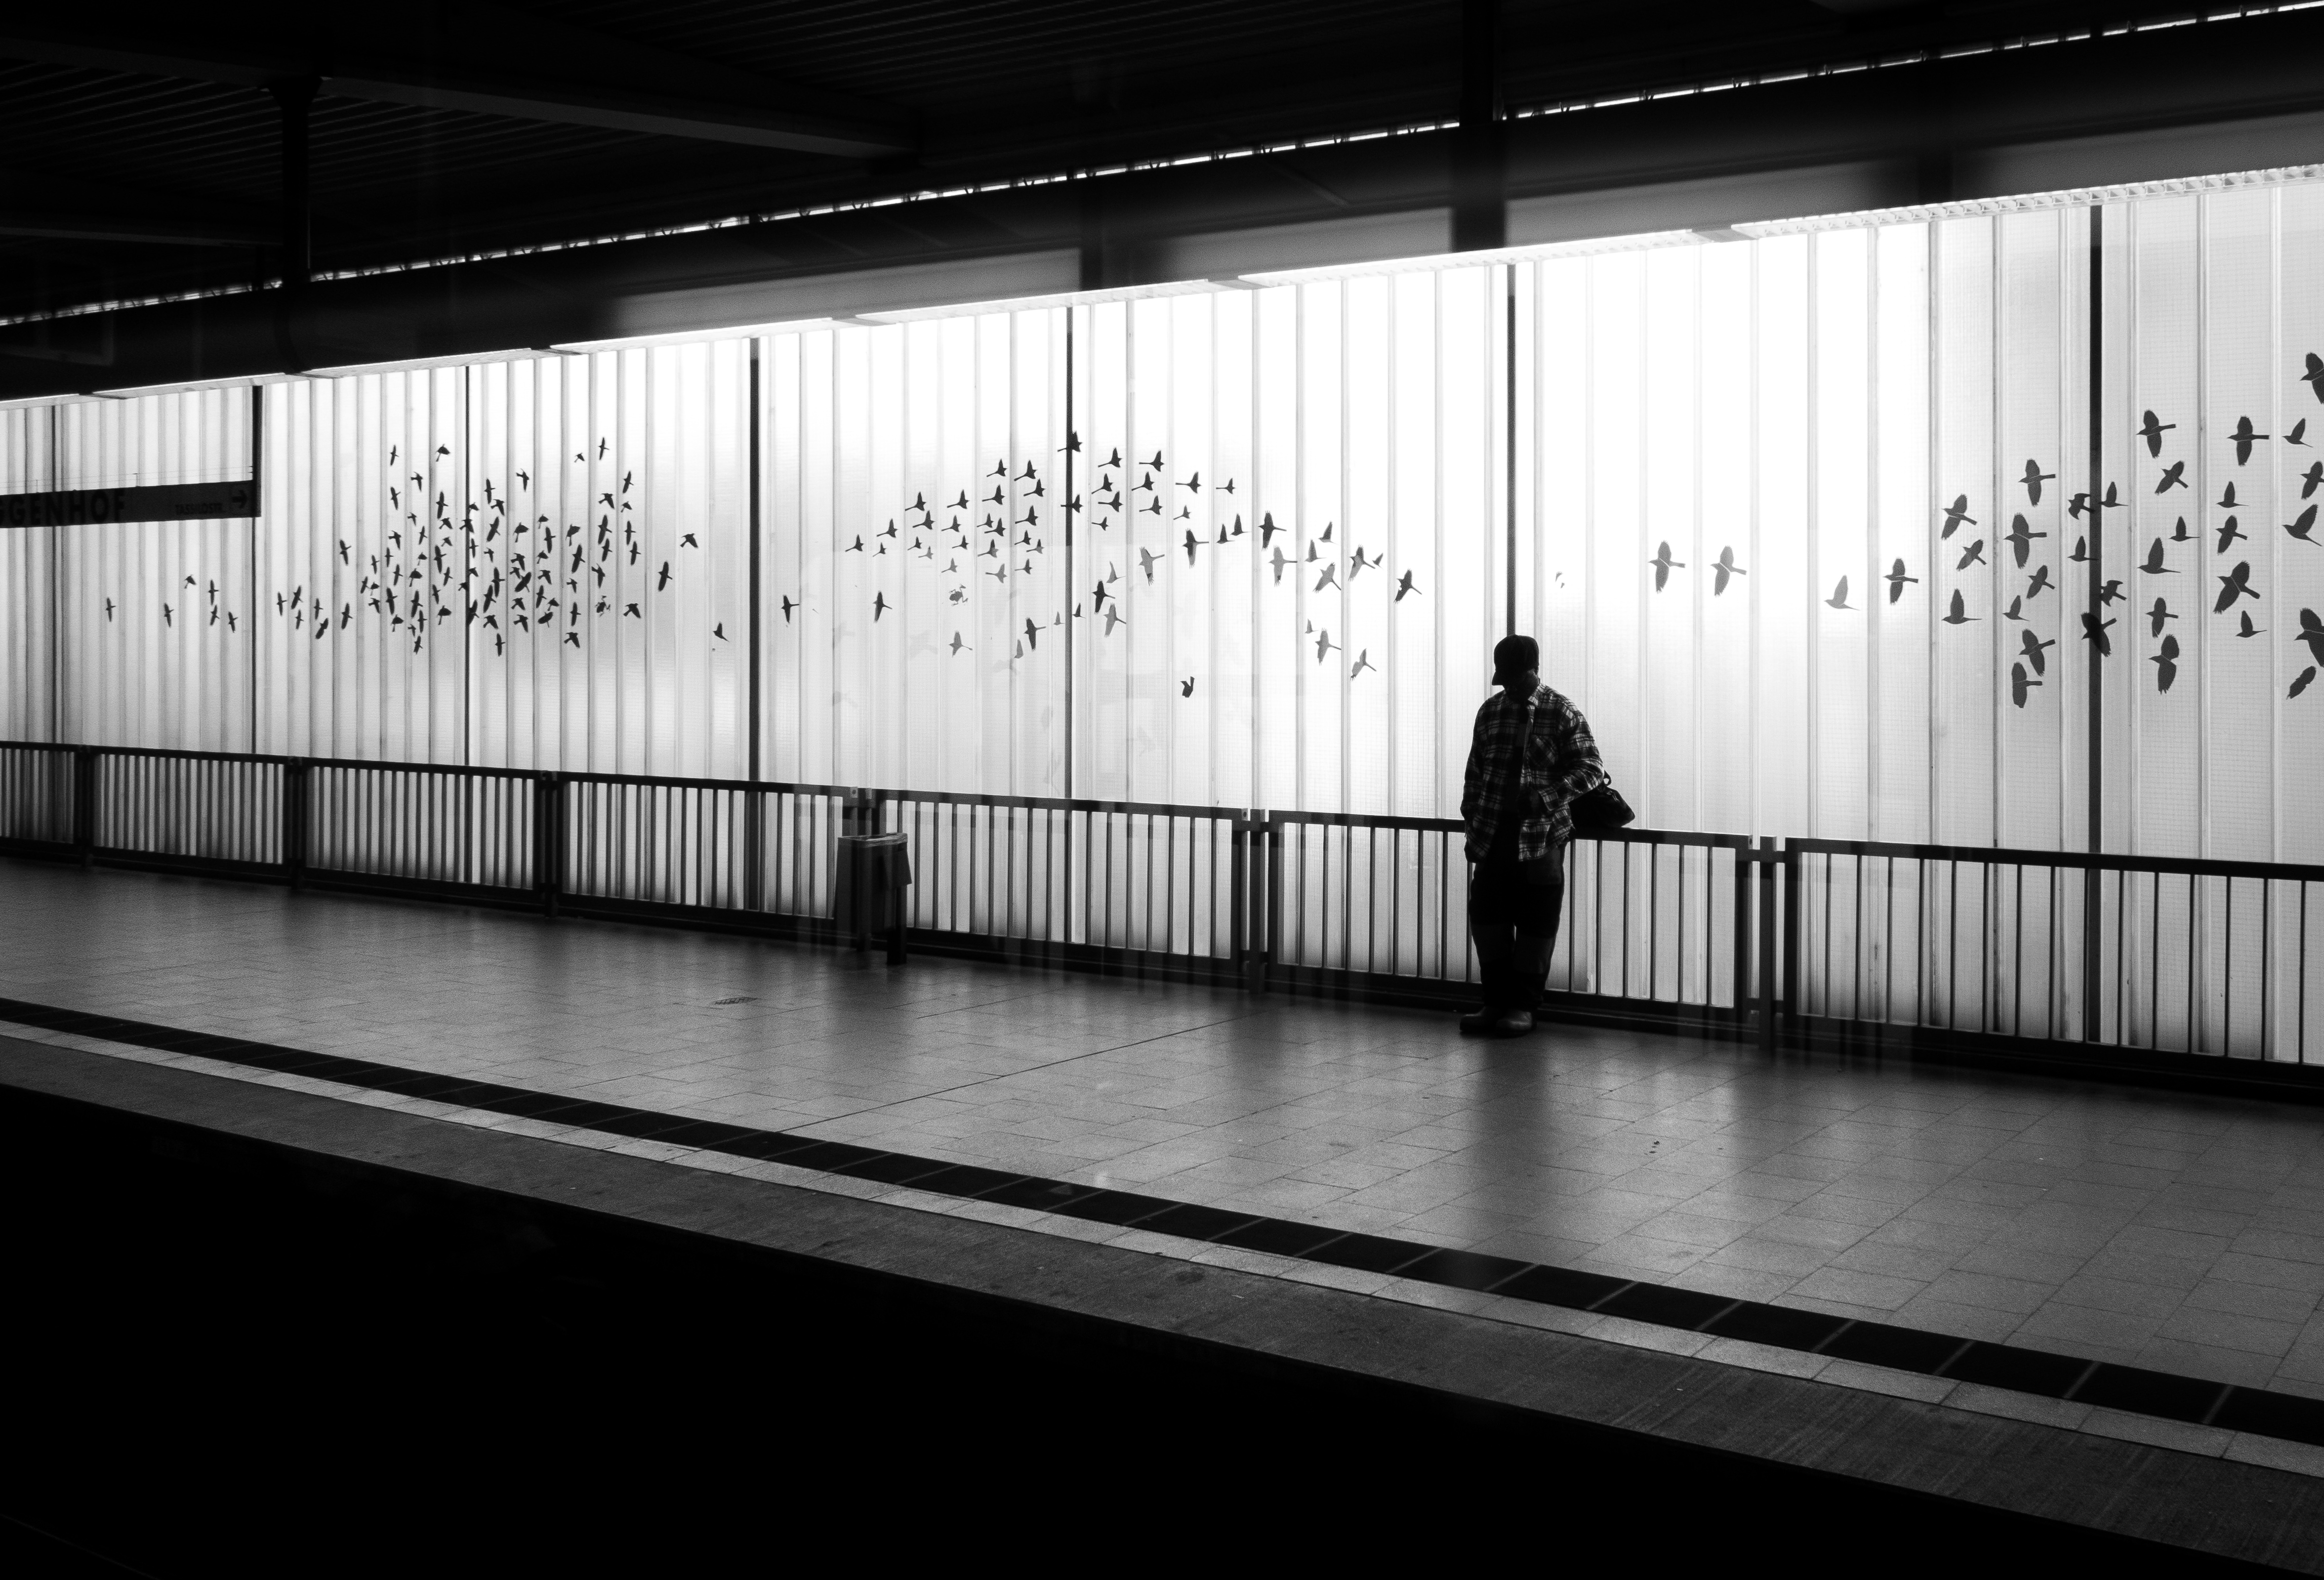
light, black and white, white, street, photography, fly, line, darkness, black, monochrome, interior design, birds, design, photograph, sony, shape, nrnberg, thoughts, sonystreetphotographer, dscrx100, muggenhof, monochrome photography